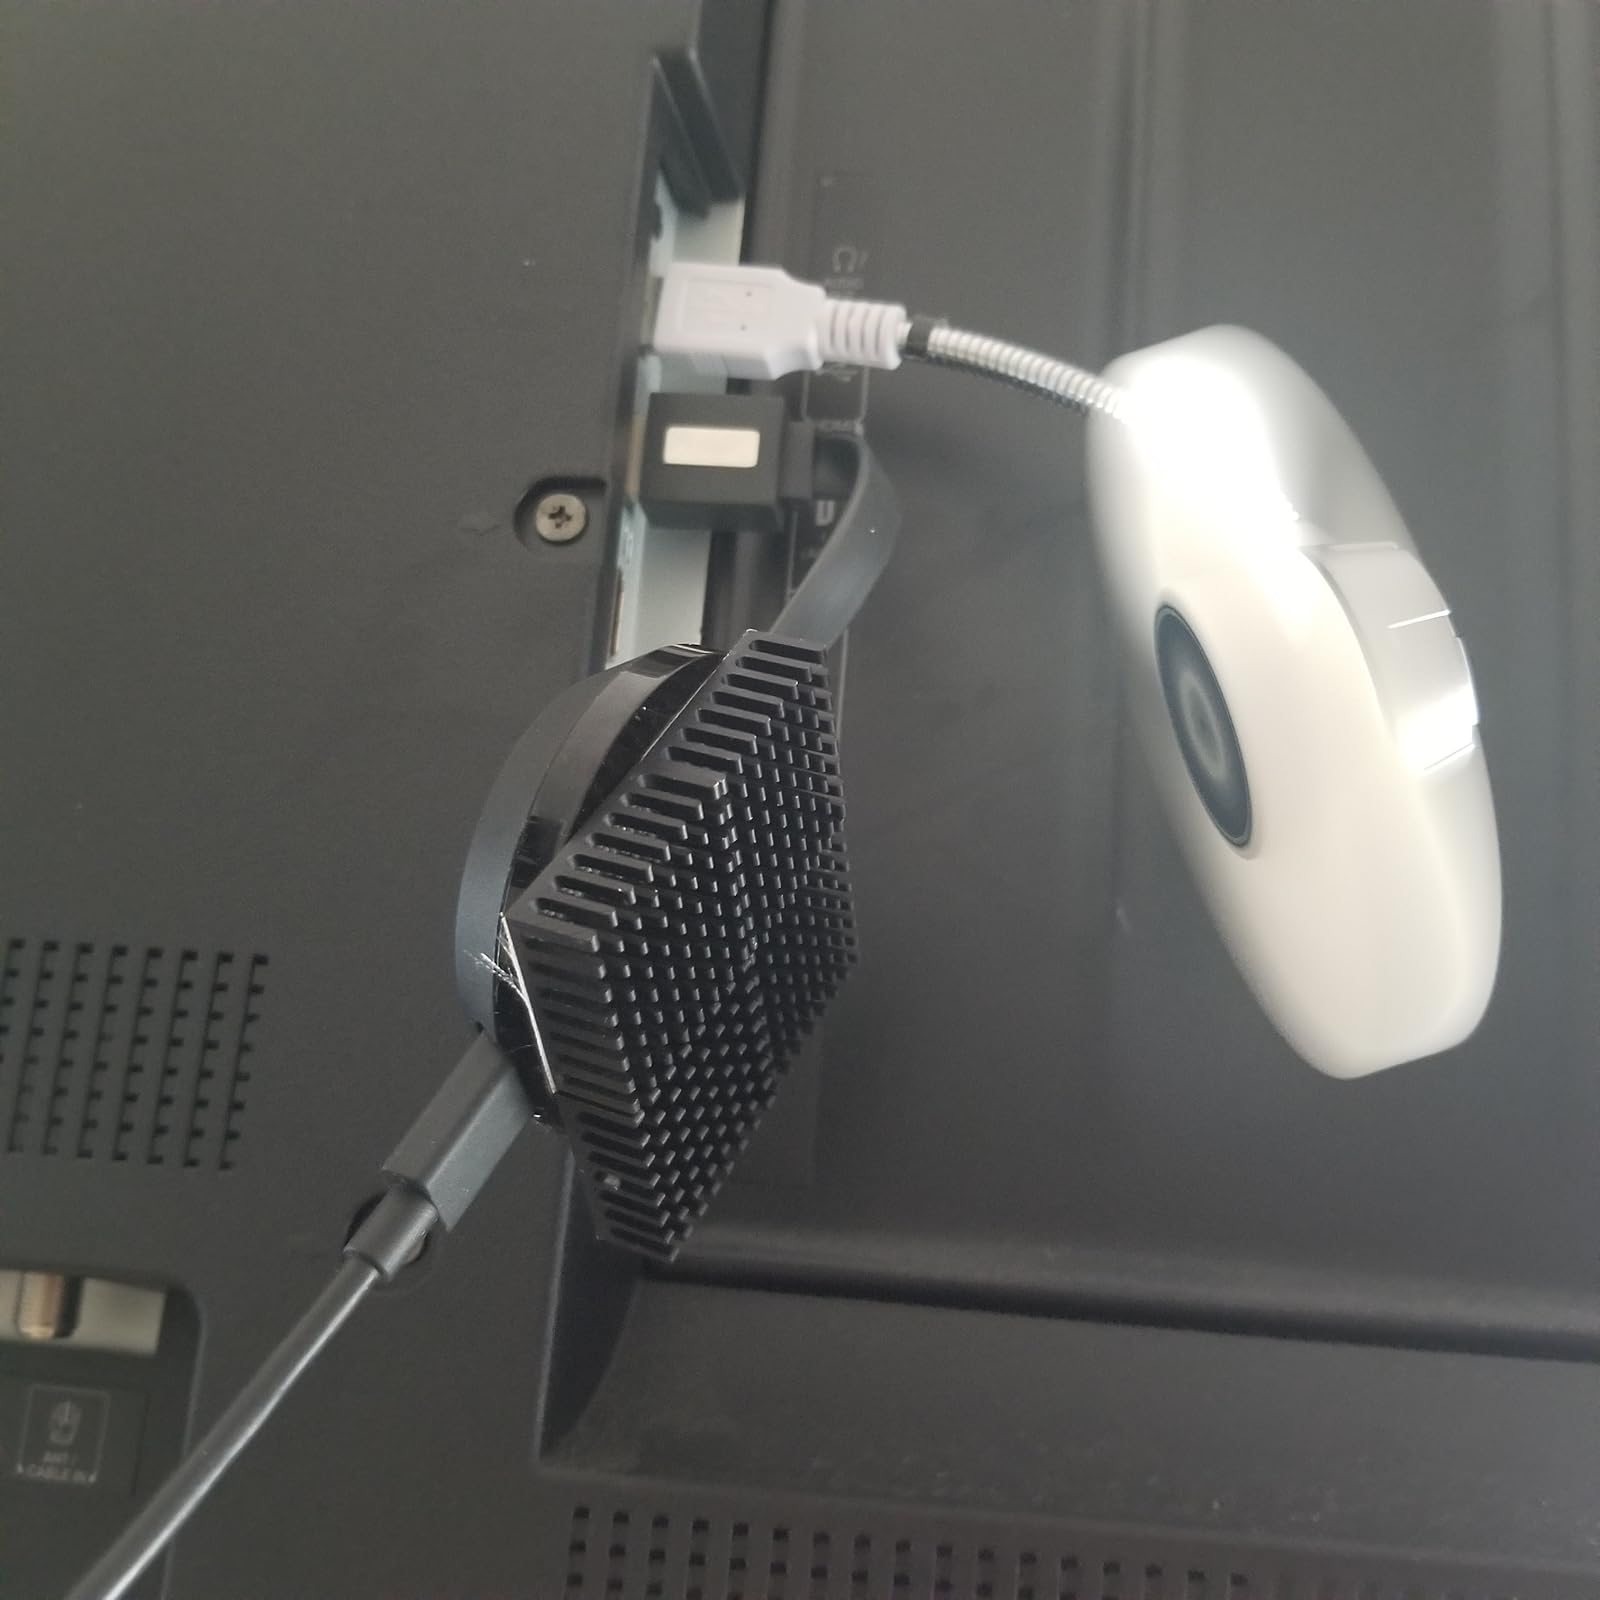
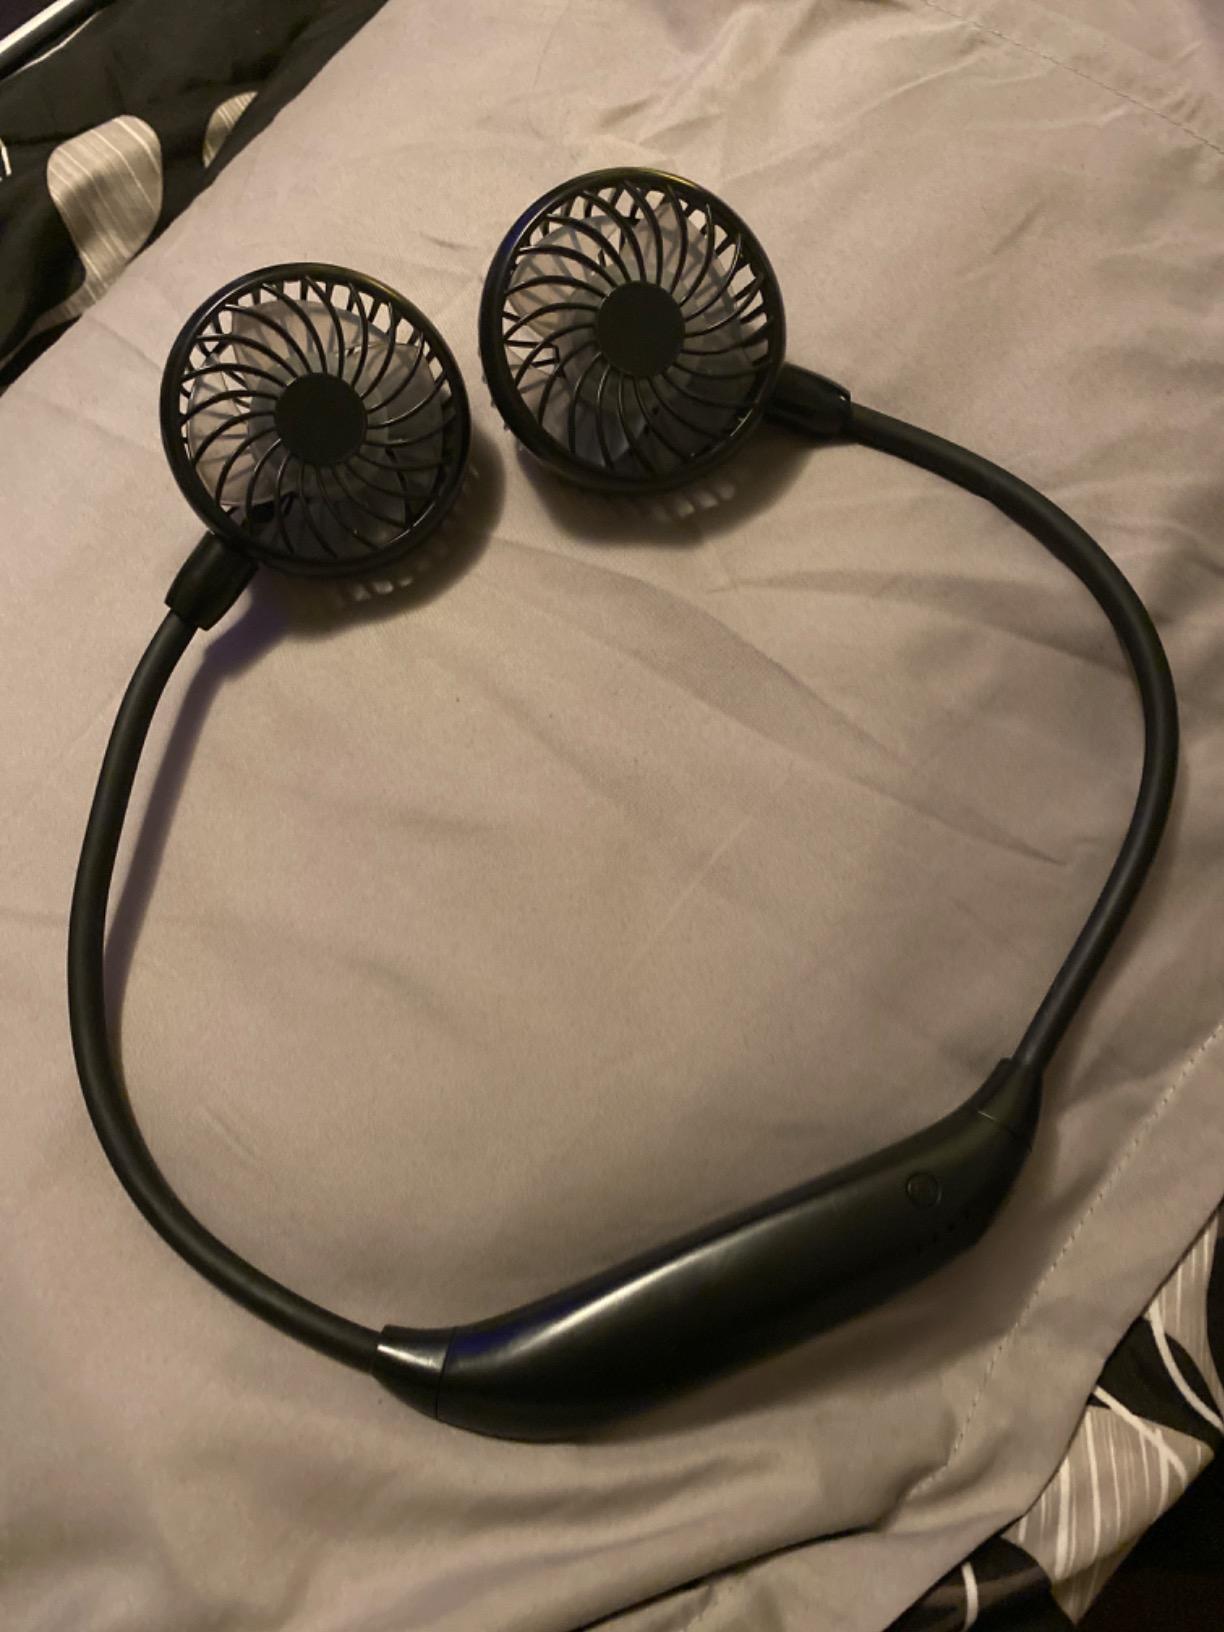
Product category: fan
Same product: no